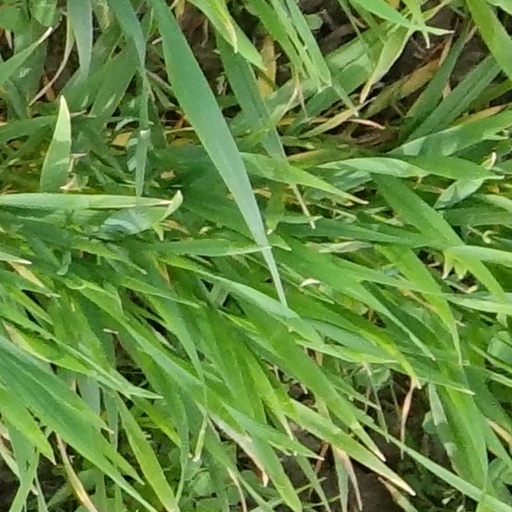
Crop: wheat